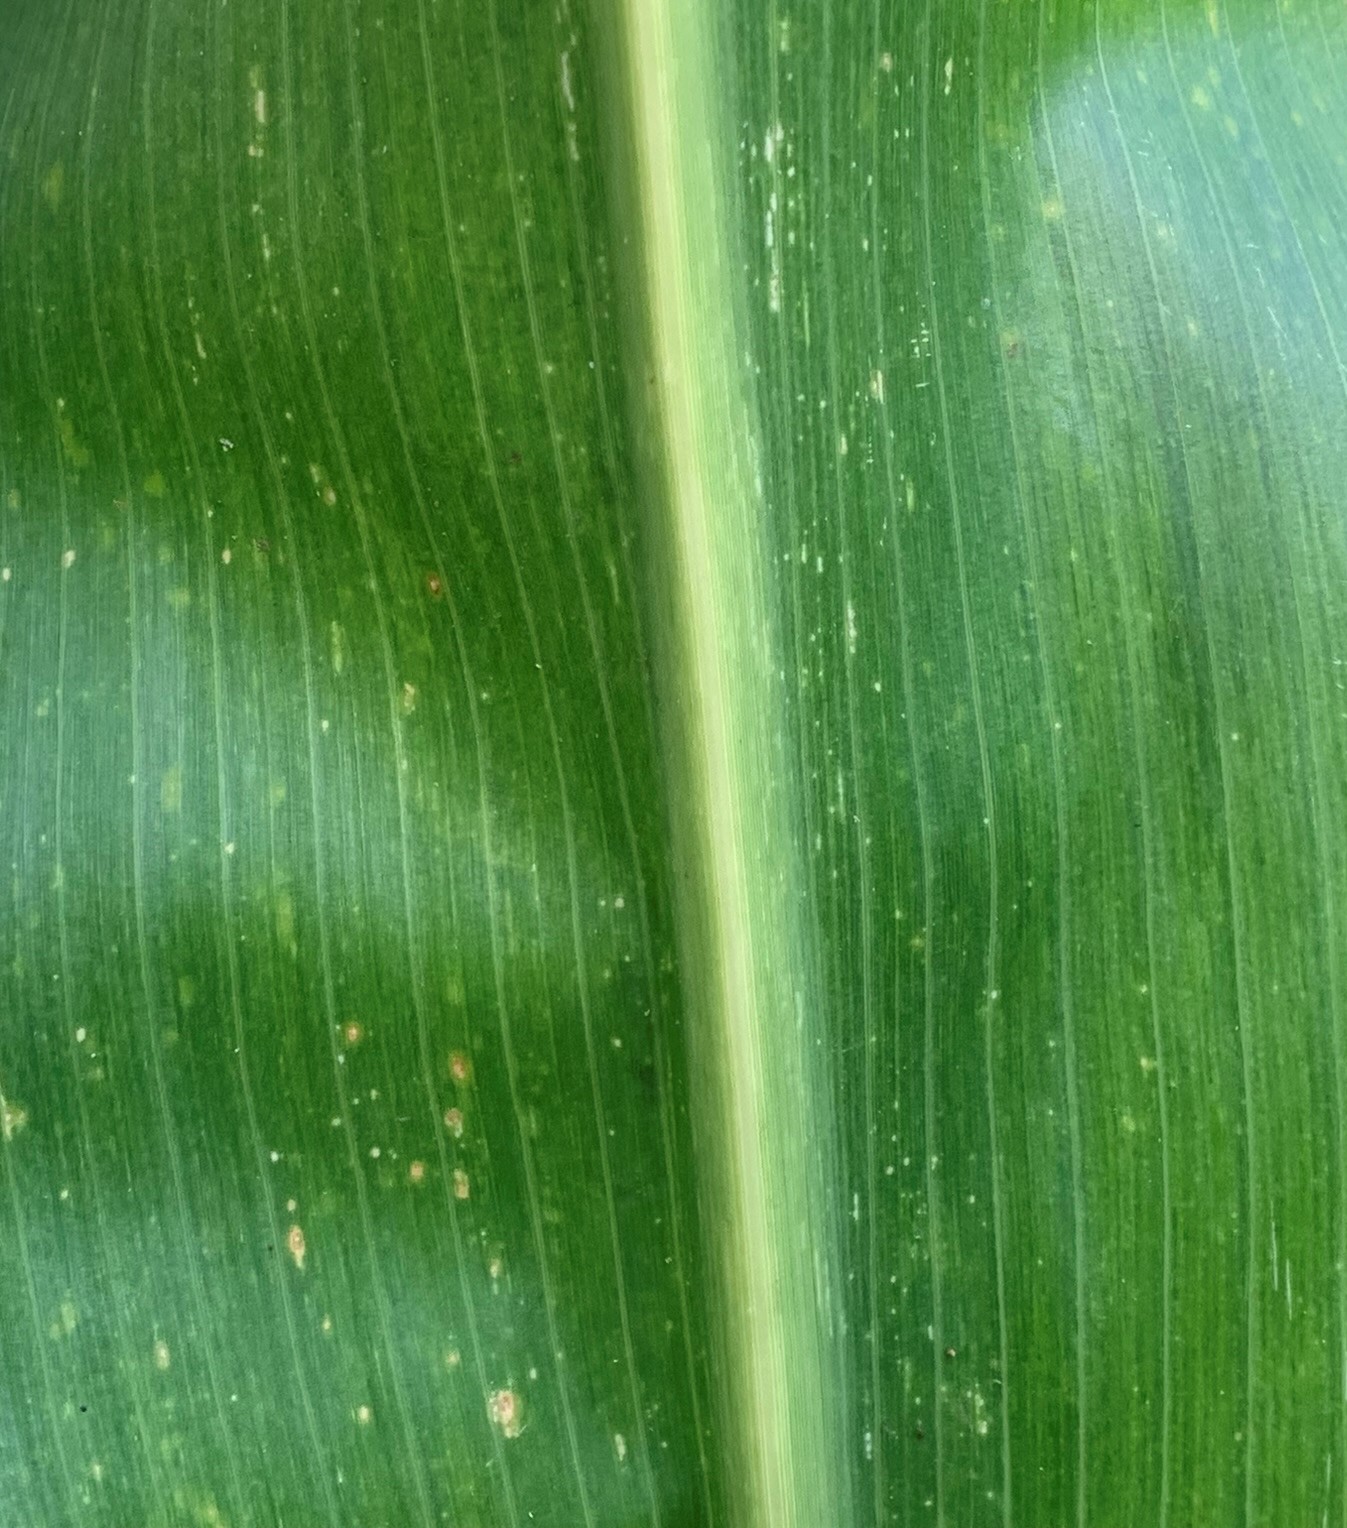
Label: MLN